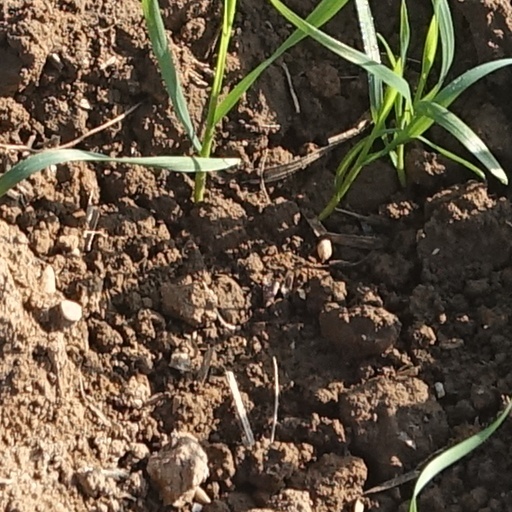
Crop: wheat